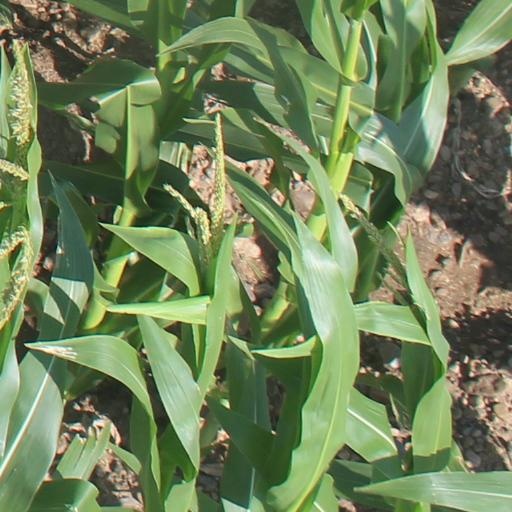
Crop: maize; corn